Inquisition in France

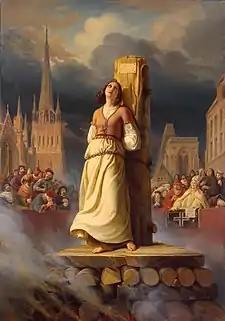
Joan of Arc, sentenced to the stake by Bishop Pierre Cauchon of Beauvais, was rehabilitated by Inquisitor Jean Bréhal

In the early years of the inquisition in Languedoc, due to strong resistance from local communities, most sentences were against deceased heretics, whose bodies were exhumed and burned, and fugitives who were condemned in absentia. Chronicler Guillaume Pelhisson, who was an assistant to Inquisitor Arnold Catalan, mentions only 4 actual executions by Dominican inquisitors between 1234 and 1241, and one by papal legate Jean de Bernin in Albi in 1237. However, he lists over 20 individuals condemned posthumously and more than 40 sentenced in absentia. Many of those condemned in absentia were later captured and burned at Montségur in 1244. Unfortunately, Pelhisson does not provide the number of penitents but suggests it was significant; particularly many people confessed and converted during the "period of grace" in April 1235 and after the conversion of Raymond Gros in 1236. On 19 February 1238, over 20 penitents were sentenced to imprisonment.